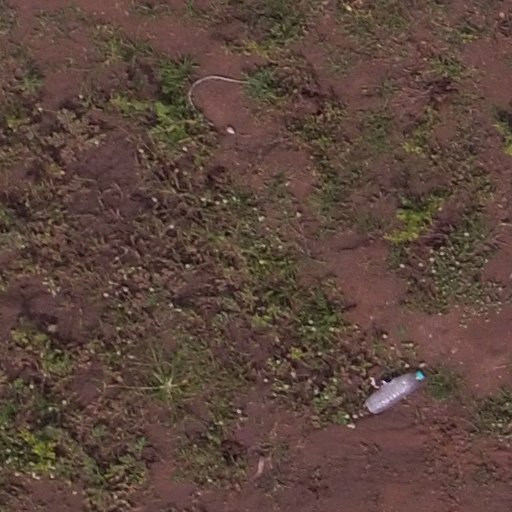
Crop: maize; corn